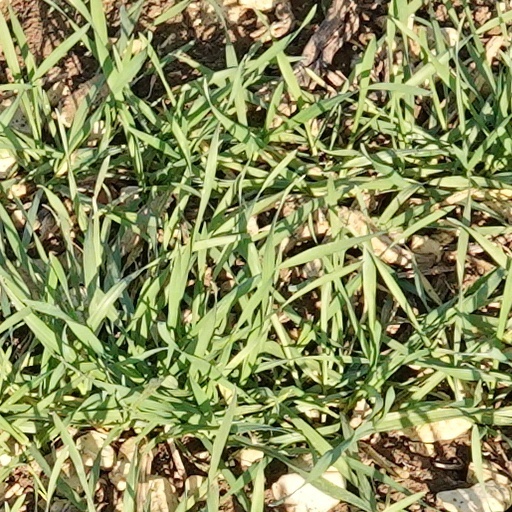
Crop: wheat